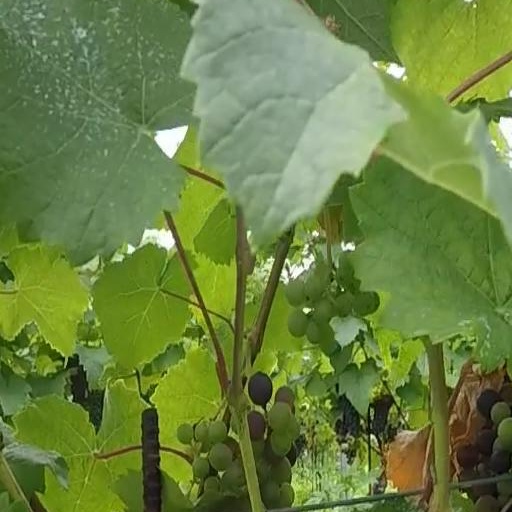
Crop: grape